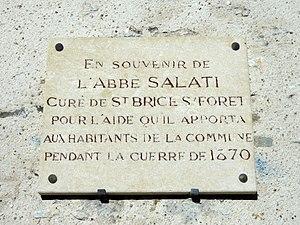
Plaque commémorative pour l'abbé Salati.
L'église Saint-Brice est une église catholique paroissiale située à Saint-Brice-sous-Forêt, dans le Val-d'Oise. La fondation de la paroisse remonte au début du XIIᵉ siècle, et c'est dans la seconde moitié du même siècle que commence la construction de l'église actuelle, par le clocher central qui subsiste à ce jour. Il est de style gothique primitif. Au second quart du XIIIᵉ siècle, l'église est complétée par les bras du transept et des chapelles latérales, qui annoncent le style gothique rayonnant. Seulement le croisillon nord a été préservé. L'église gothique étant devenue trop petite au début du XVIᵉ siècle, sa nef et son chœur sont dédoublés par un long vaisseau de style gothique flamboyant, accompagné d'un collatéral au sud. Ce vaste complexe, dédicacé en 1525, a entièrement disparu. En effet, le chœur empiète sur le tracé rectifié de la route royale de Paris à Amiens, et sa démolition est pour les habitants l'occasion de décider la construction d'une nouvelle église. Elle se fait dans un bref délai de septembre 1778 à mai 1780, qui explique sans doute la facture rustique de l'édifice, dont seule la façade néo-classique donnant sur la rue a été soignée.